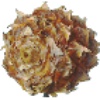
Label: Pineapple Mini 1